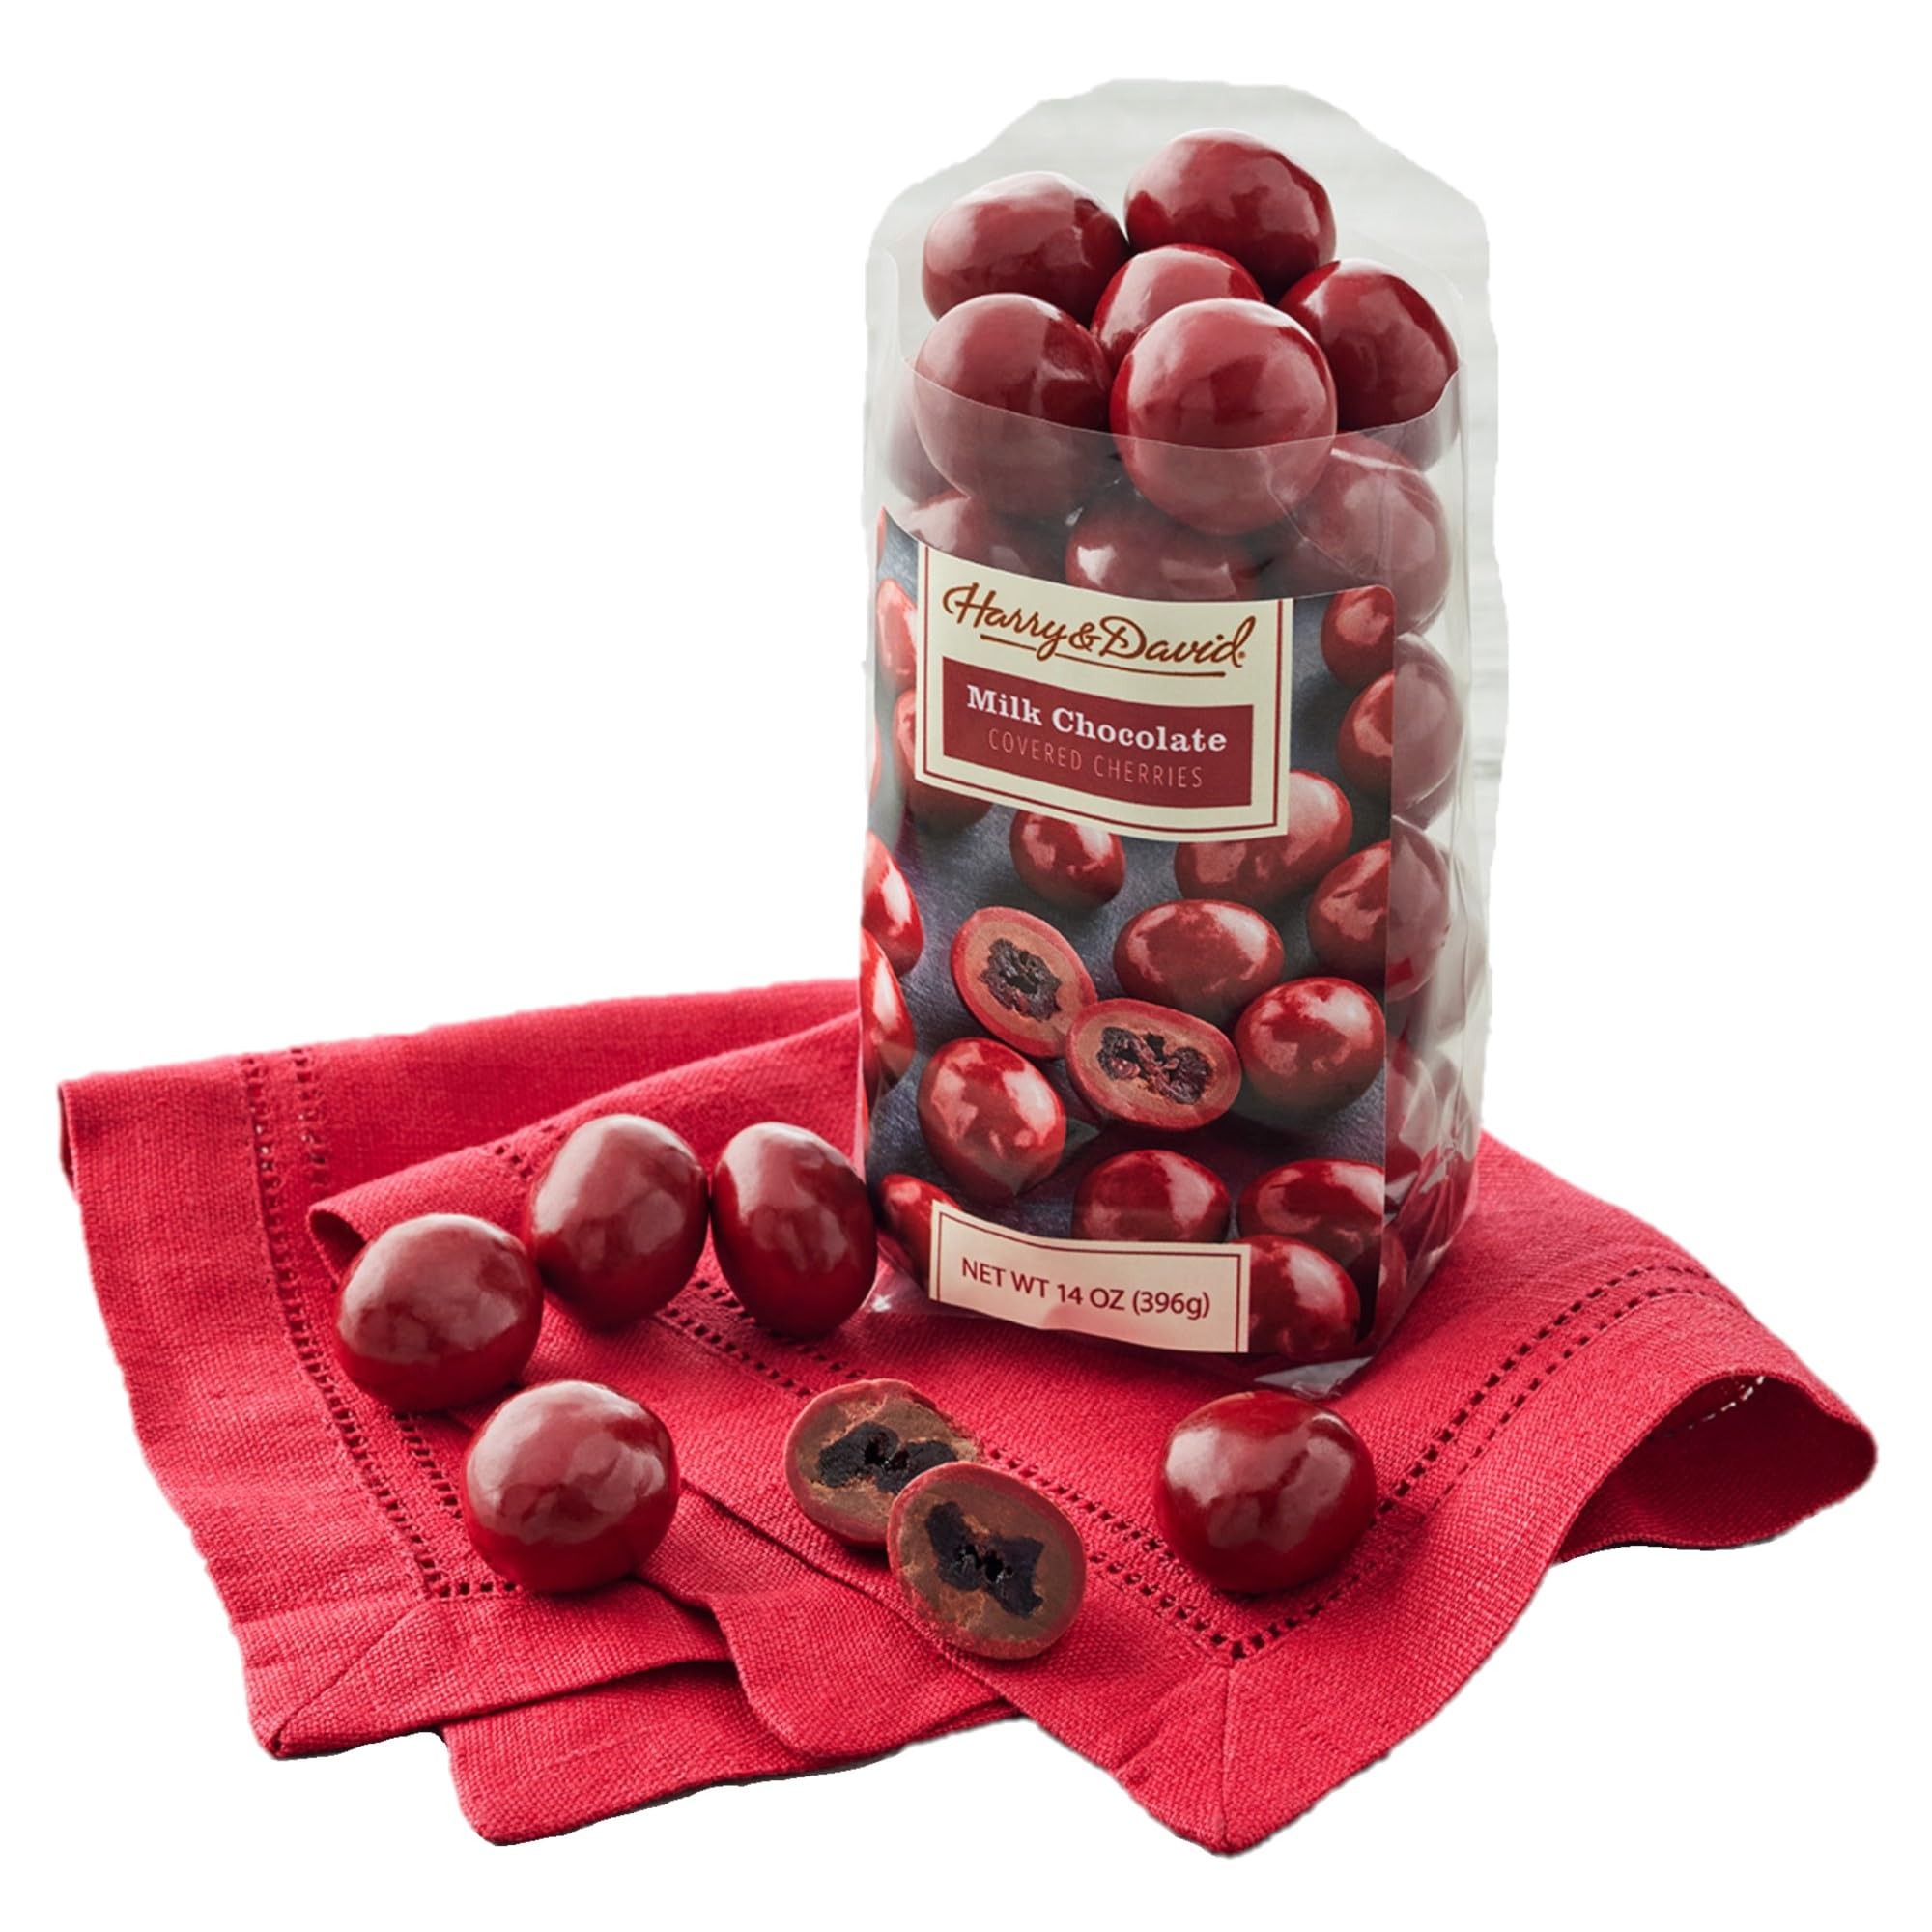
Item Name: Harry & David Milk Chocolate-Covered Cherries - 14Oz, Milk Chocolate, Cherries, Gift Box, Holiday Treats
Bullet Point 1: Milk chocolate-covered cherries
Bullet Point 2: Net Weight: 14 oz
Product Description: Made in small batches in our own candy kitchen with the finest ingredients, including real cherries, real vanilla, and our special blend of creamy milk chocolate.
Value: 14.0
Unit: Ounce

Price: 14.645